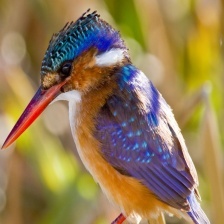
Species: MALACHITE KINGFISHER
Scientific name: CORYTHORNIS CRISTATUS